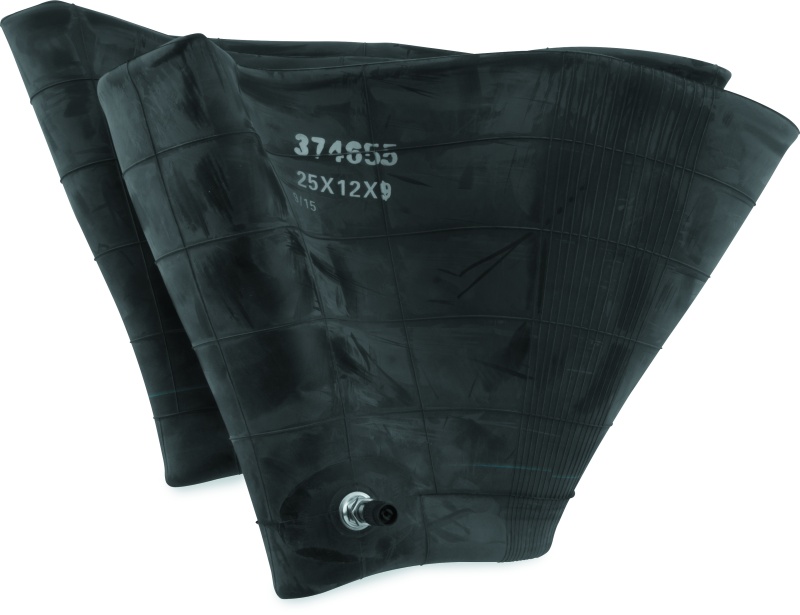
BikeMaster 25X12X9 TR6 Tube
Tubes are individually packaged with the part number and size on each box
Brand: BikeMaster
Category: Sporting Goods > Outdoor Recreation > Cycling > Bicycle Parts > Bicycle Tubes